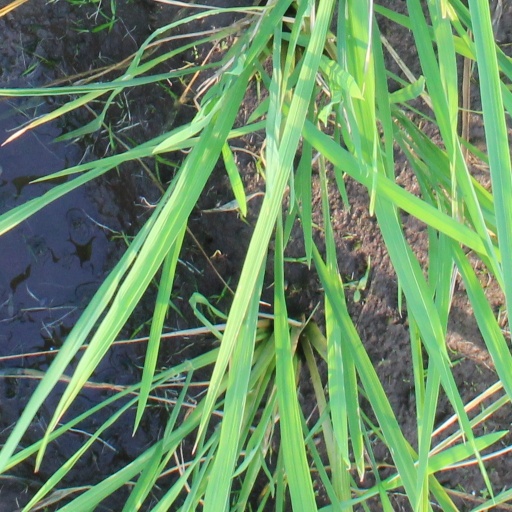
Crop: rice